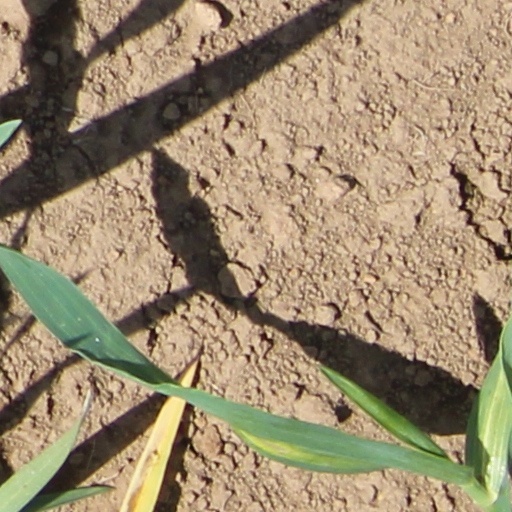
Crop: wheat